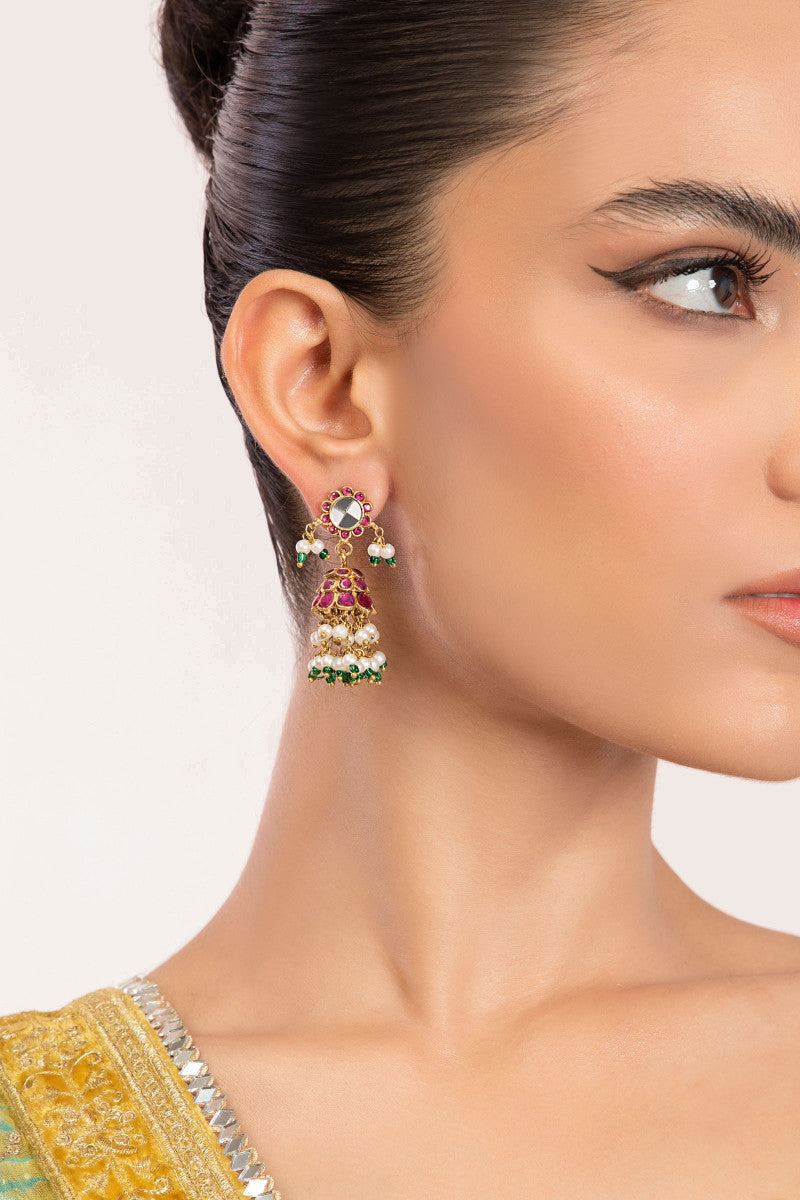
pink gold kundan earring